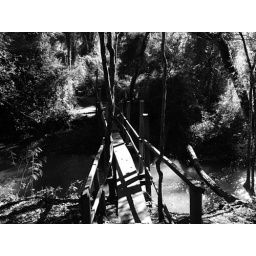
The bridge in the forest B:N